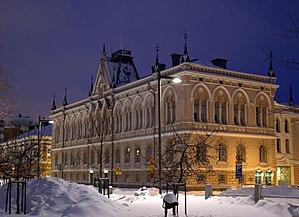
Grahn, Hedman & Wasastjerna est un cabinet d'architectes d'Helsinki en Finlande.